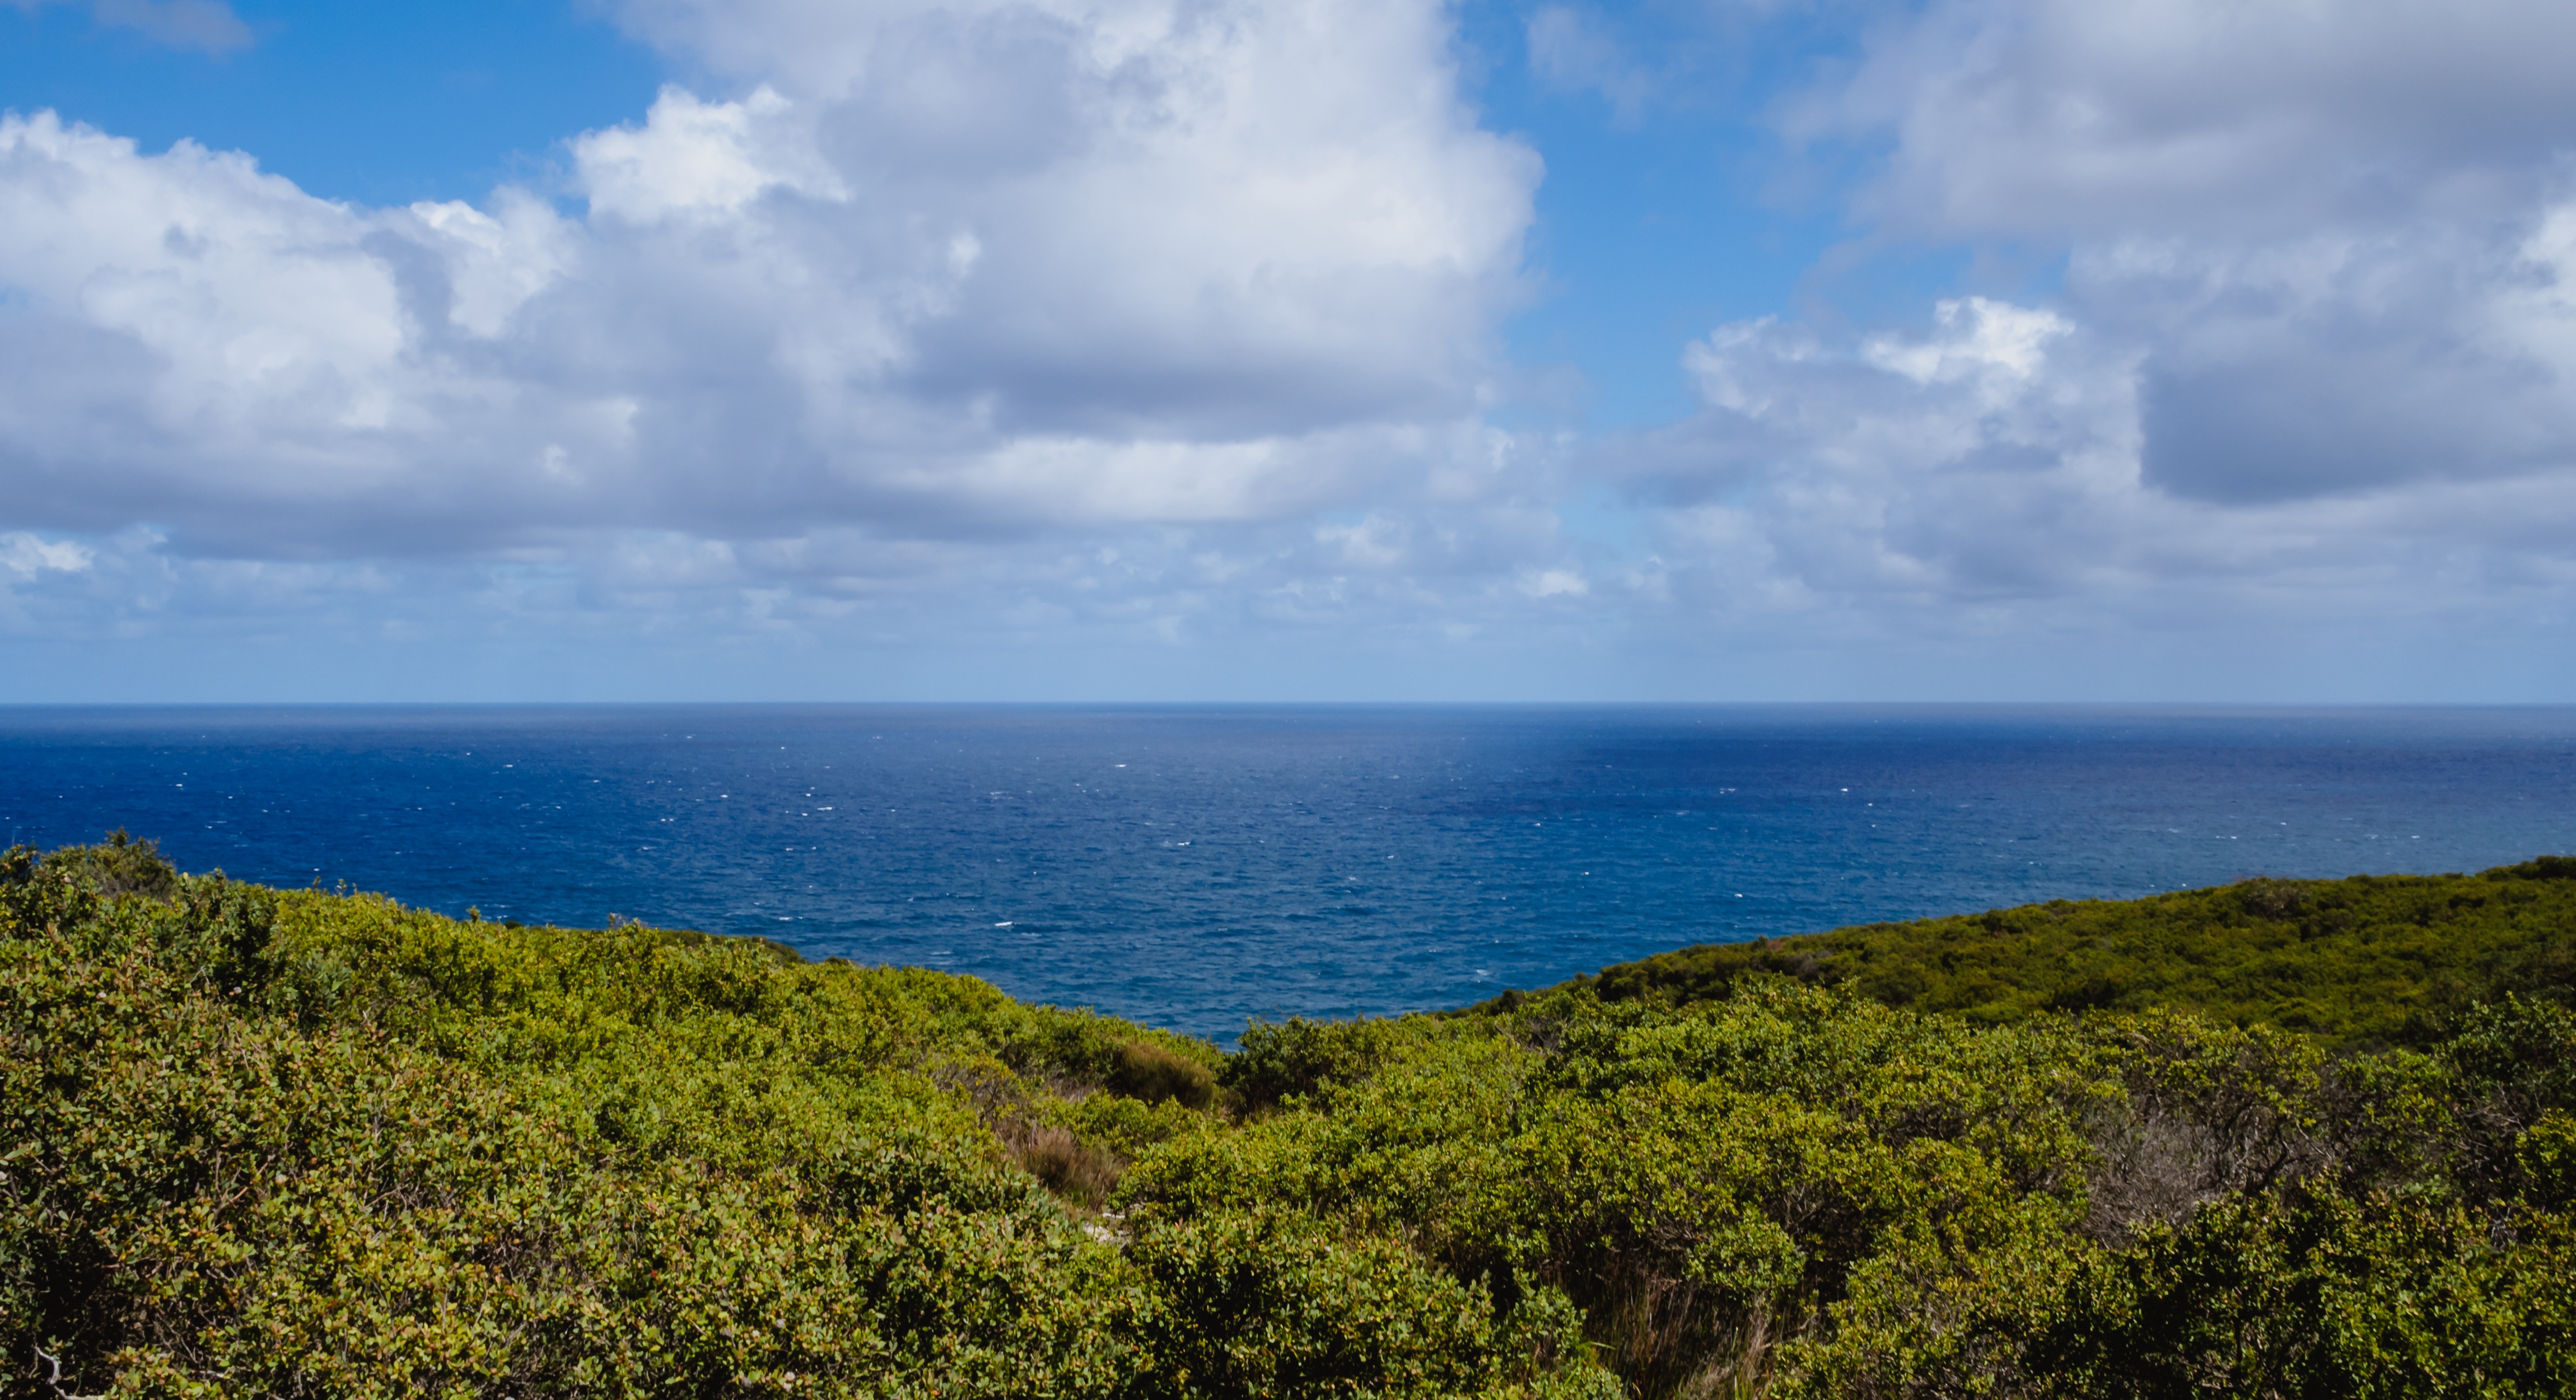
beach, landscape, sea, coast, tree, nature, forest, ocean, horizon, mountain, cloud, sky, hill, shore, lake, cliff, bay, terrain, body of water, ecosystem, cape, geographical feature